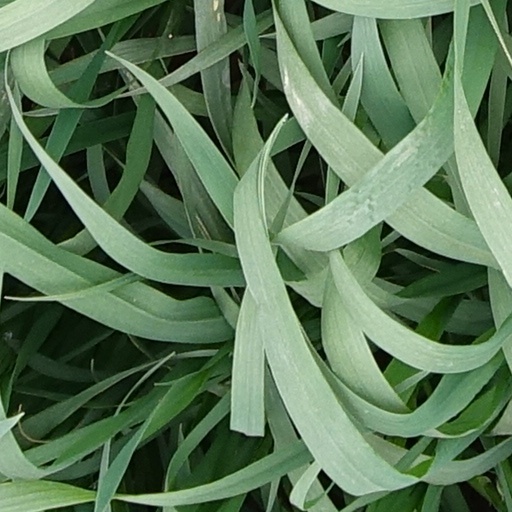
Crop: wheat